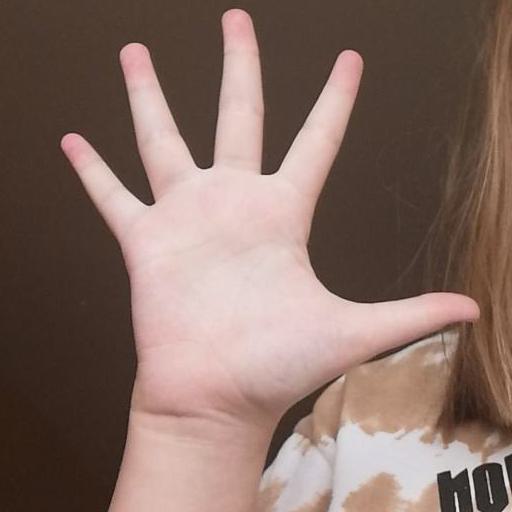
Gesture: palm